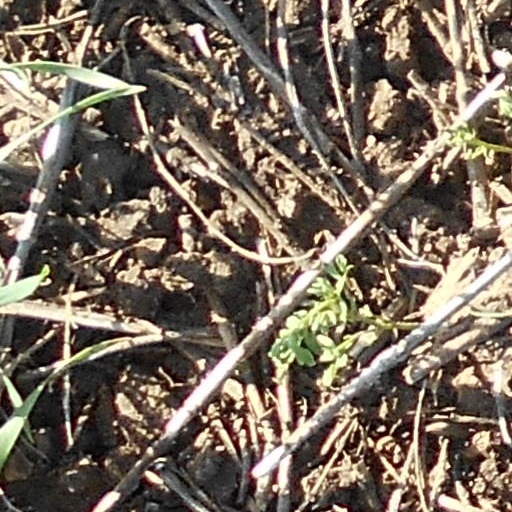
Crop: wheat